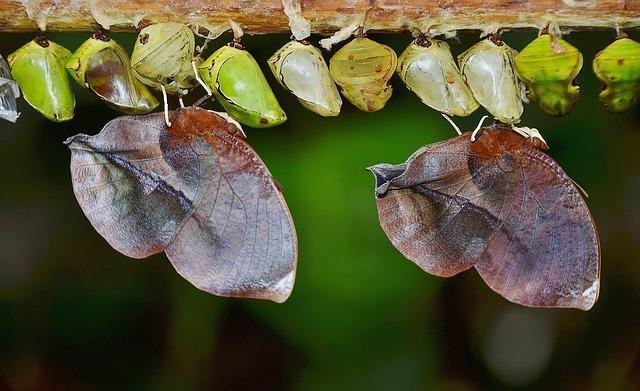
butterfly